Wildlife (film)

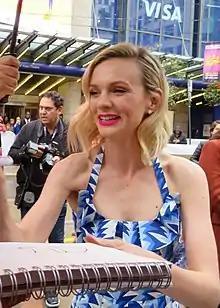
Carey Mulligan at TIFF showing (September, 2018)

The film had its world premiere at the Sundance Film Festival on January 20, 2018. Shortly after, IFC Films acquired North American distribution rights to the film. It screened at the Cannes Film Festival on May 9, 2018. It also screened at the Toronto International Film Festival on September 6, 2018, the New York Film Festival on September 30, 2018, the Woodstock Film Festival on October 13, 2018, and the New Orleans Film Festival on October 18, 2018. "Wildlife" was released in the United States on October 19, 2018.